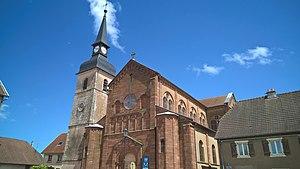
Grandvillas église
Grandvillars est une commune française située dans le département du Territoire de Belfort en région Bourgogne-Franche-Comté, chef-lieu de canton.